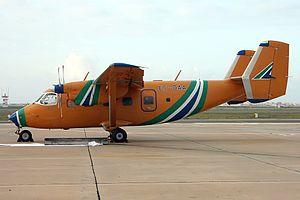
Air Livonia est une petite compagnie aérienne régionale estonienne, basée à Pärnu. Elle exploite un Antonov An-28 turbopropulseur à deux moteurs.